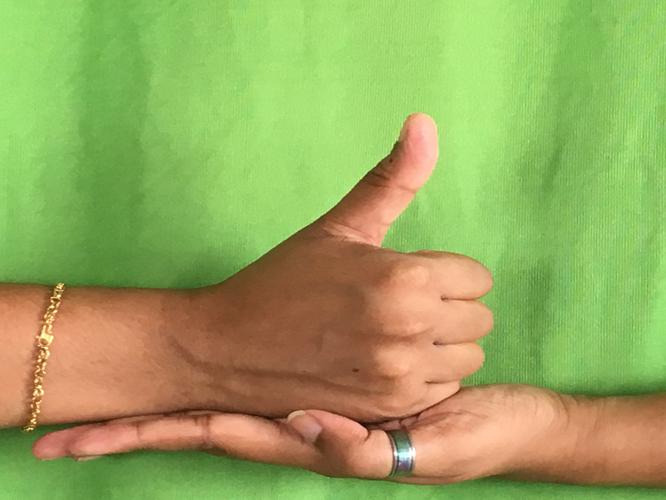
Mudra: Shivalinga
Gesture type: double_hand